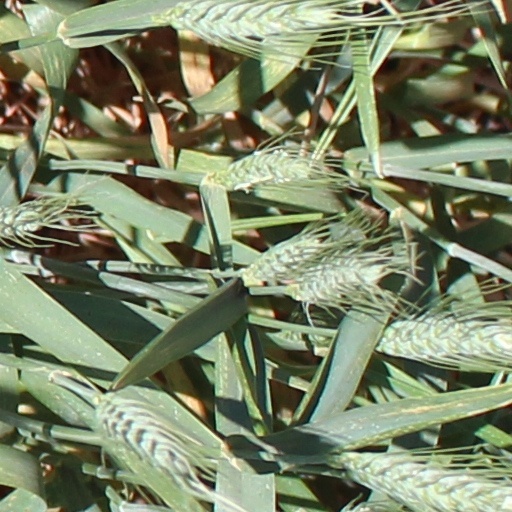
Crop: wheat